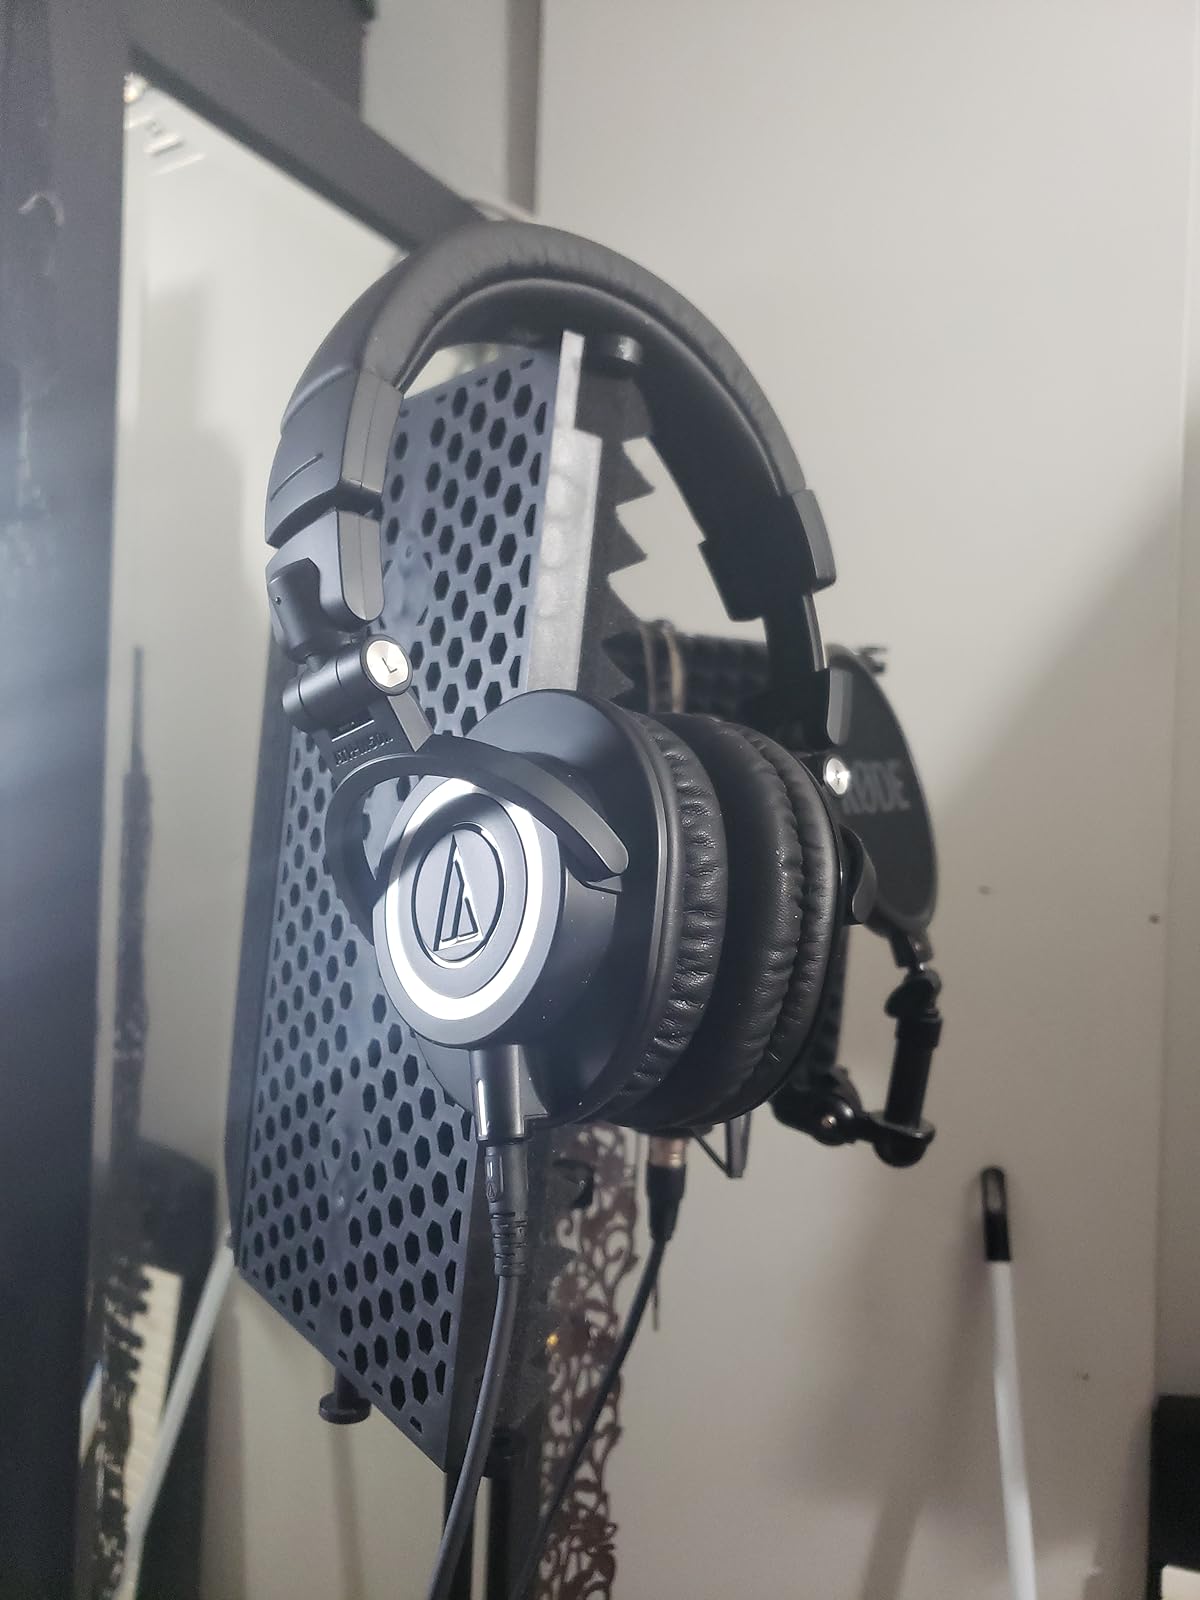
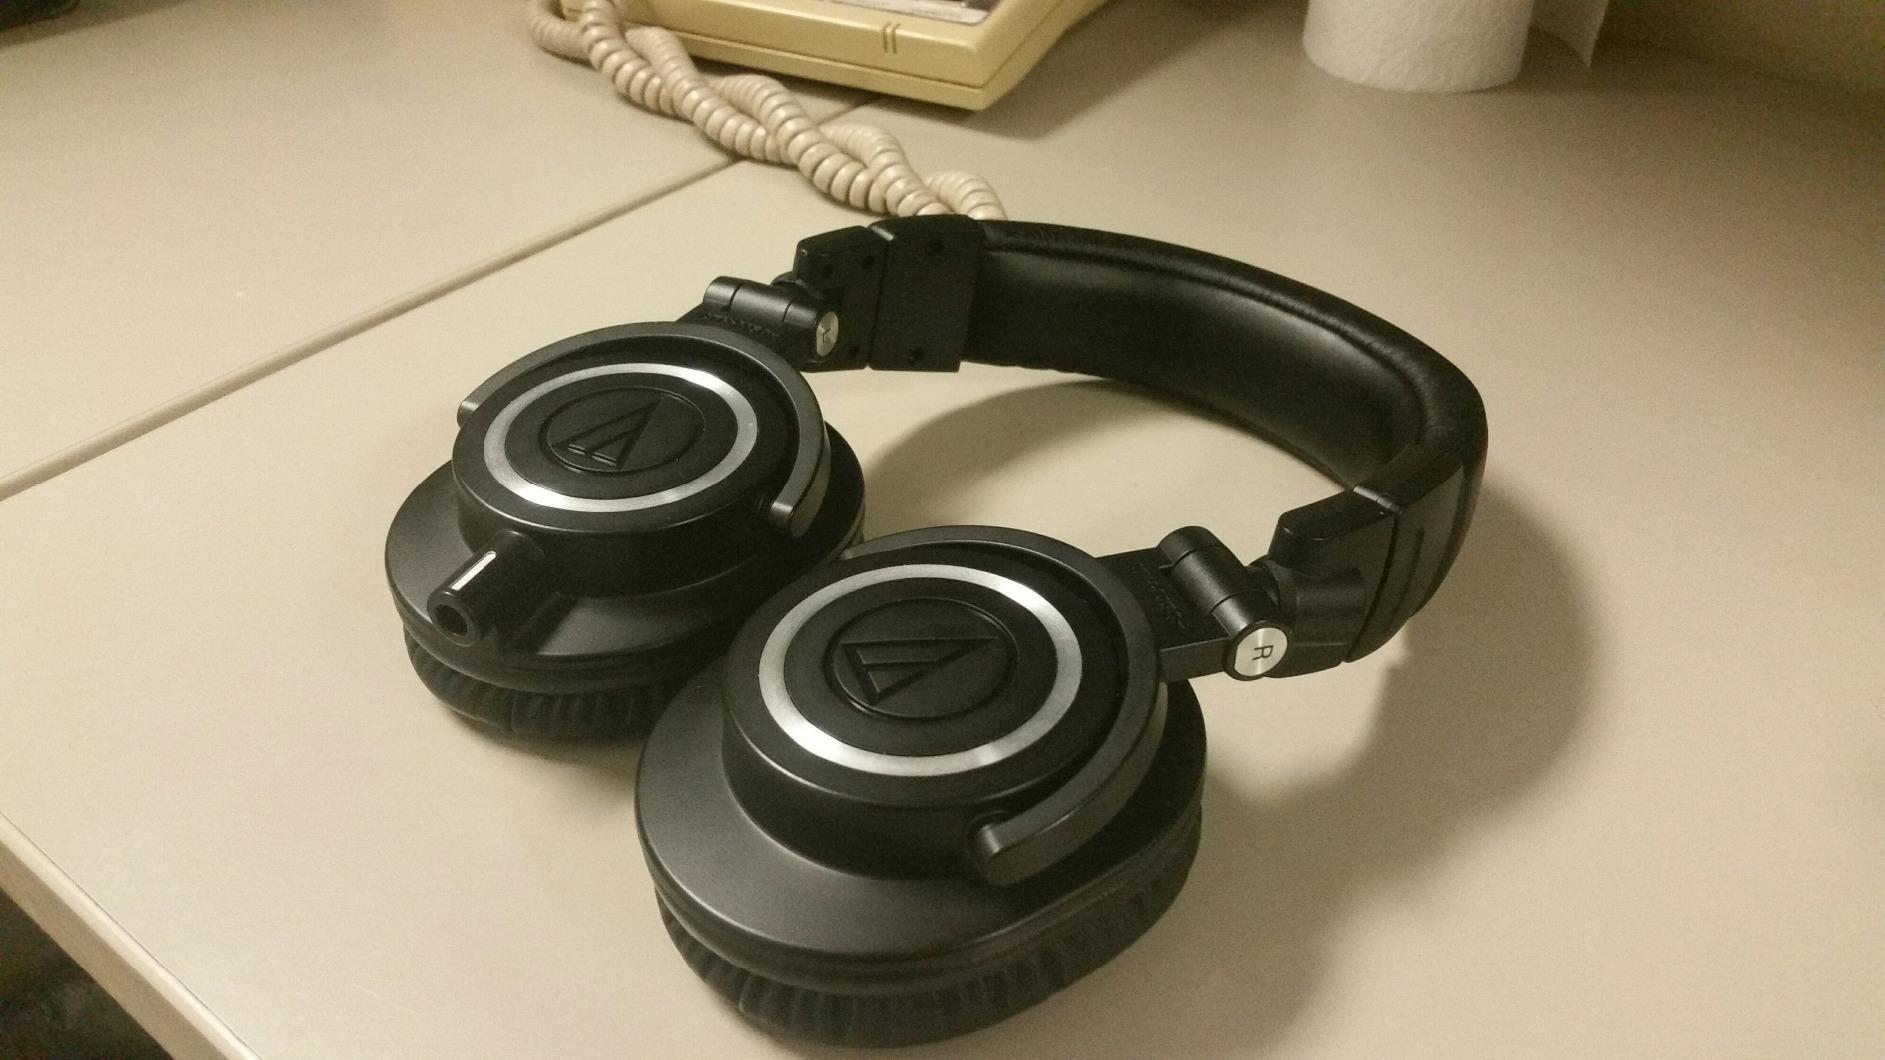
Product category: headphones
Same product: yes